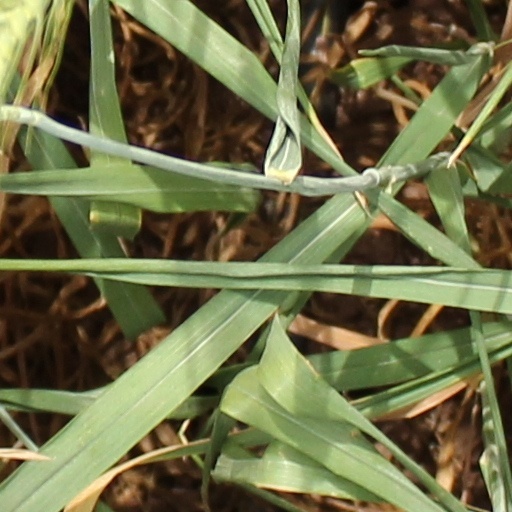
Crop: wheat